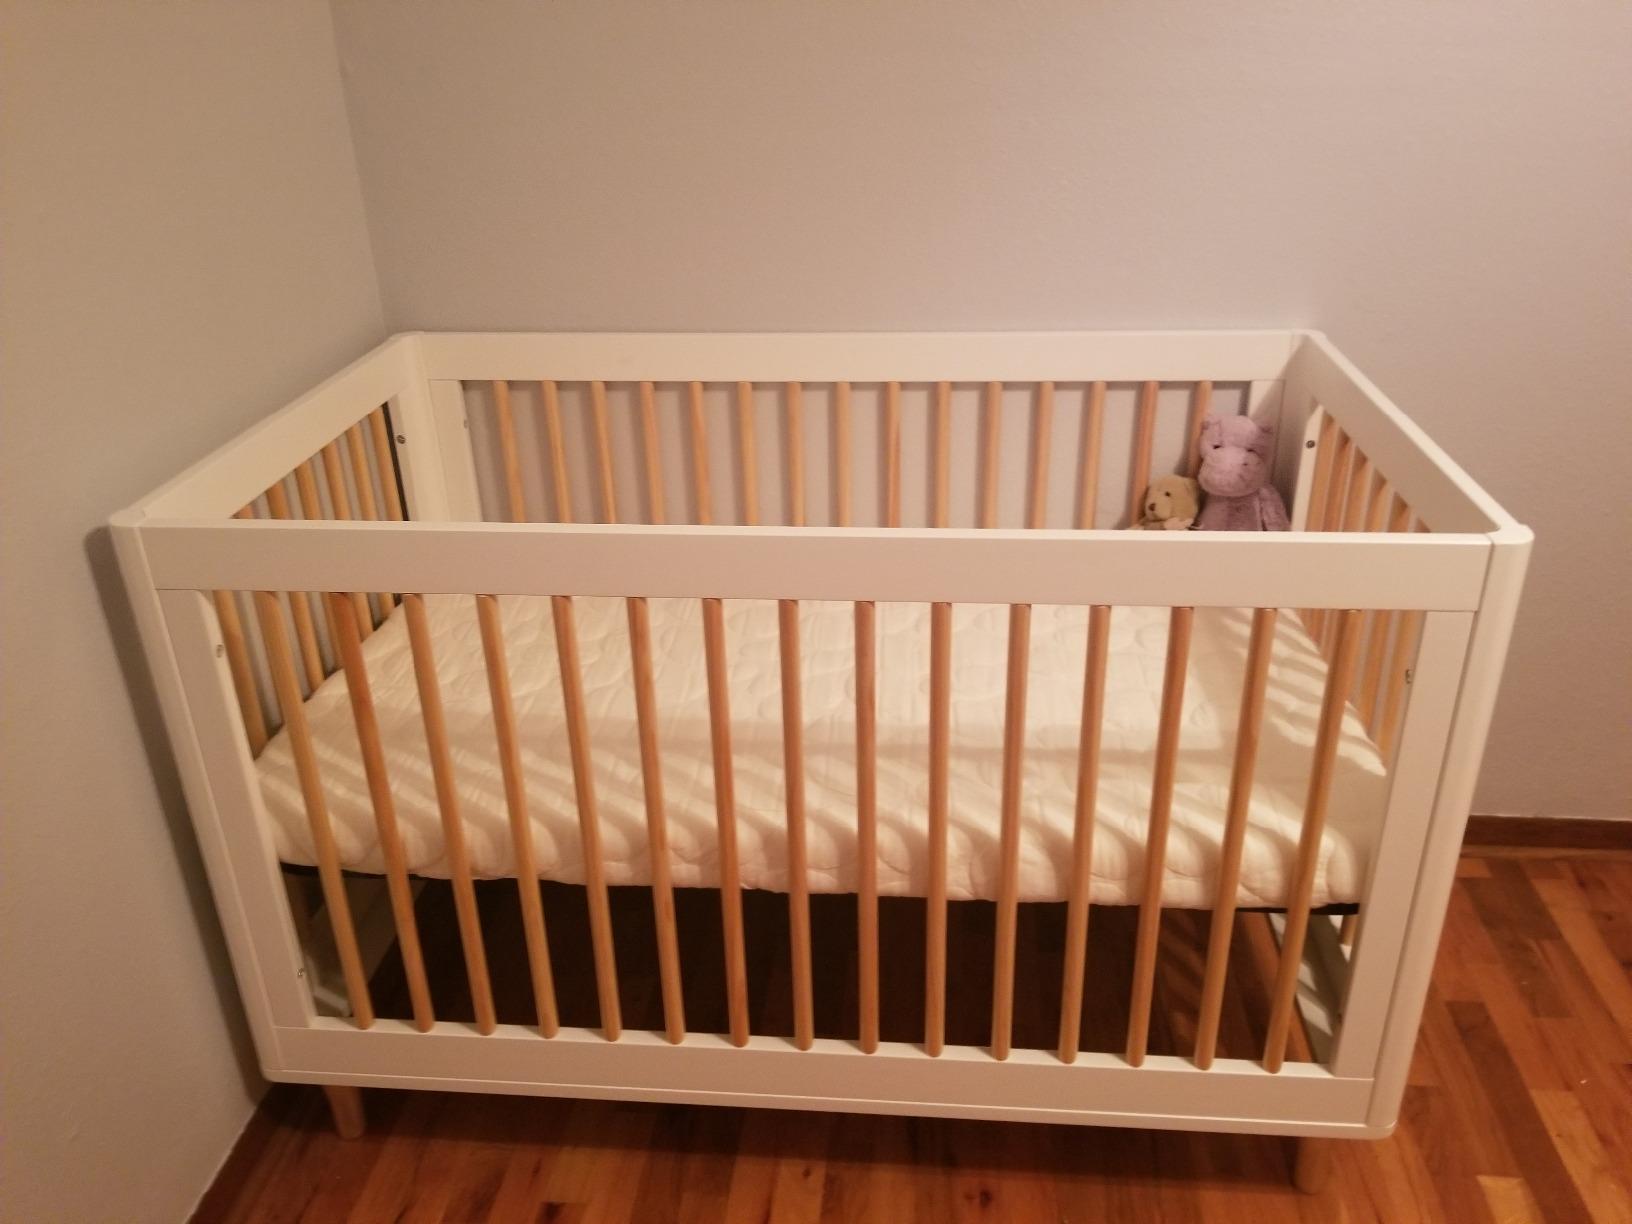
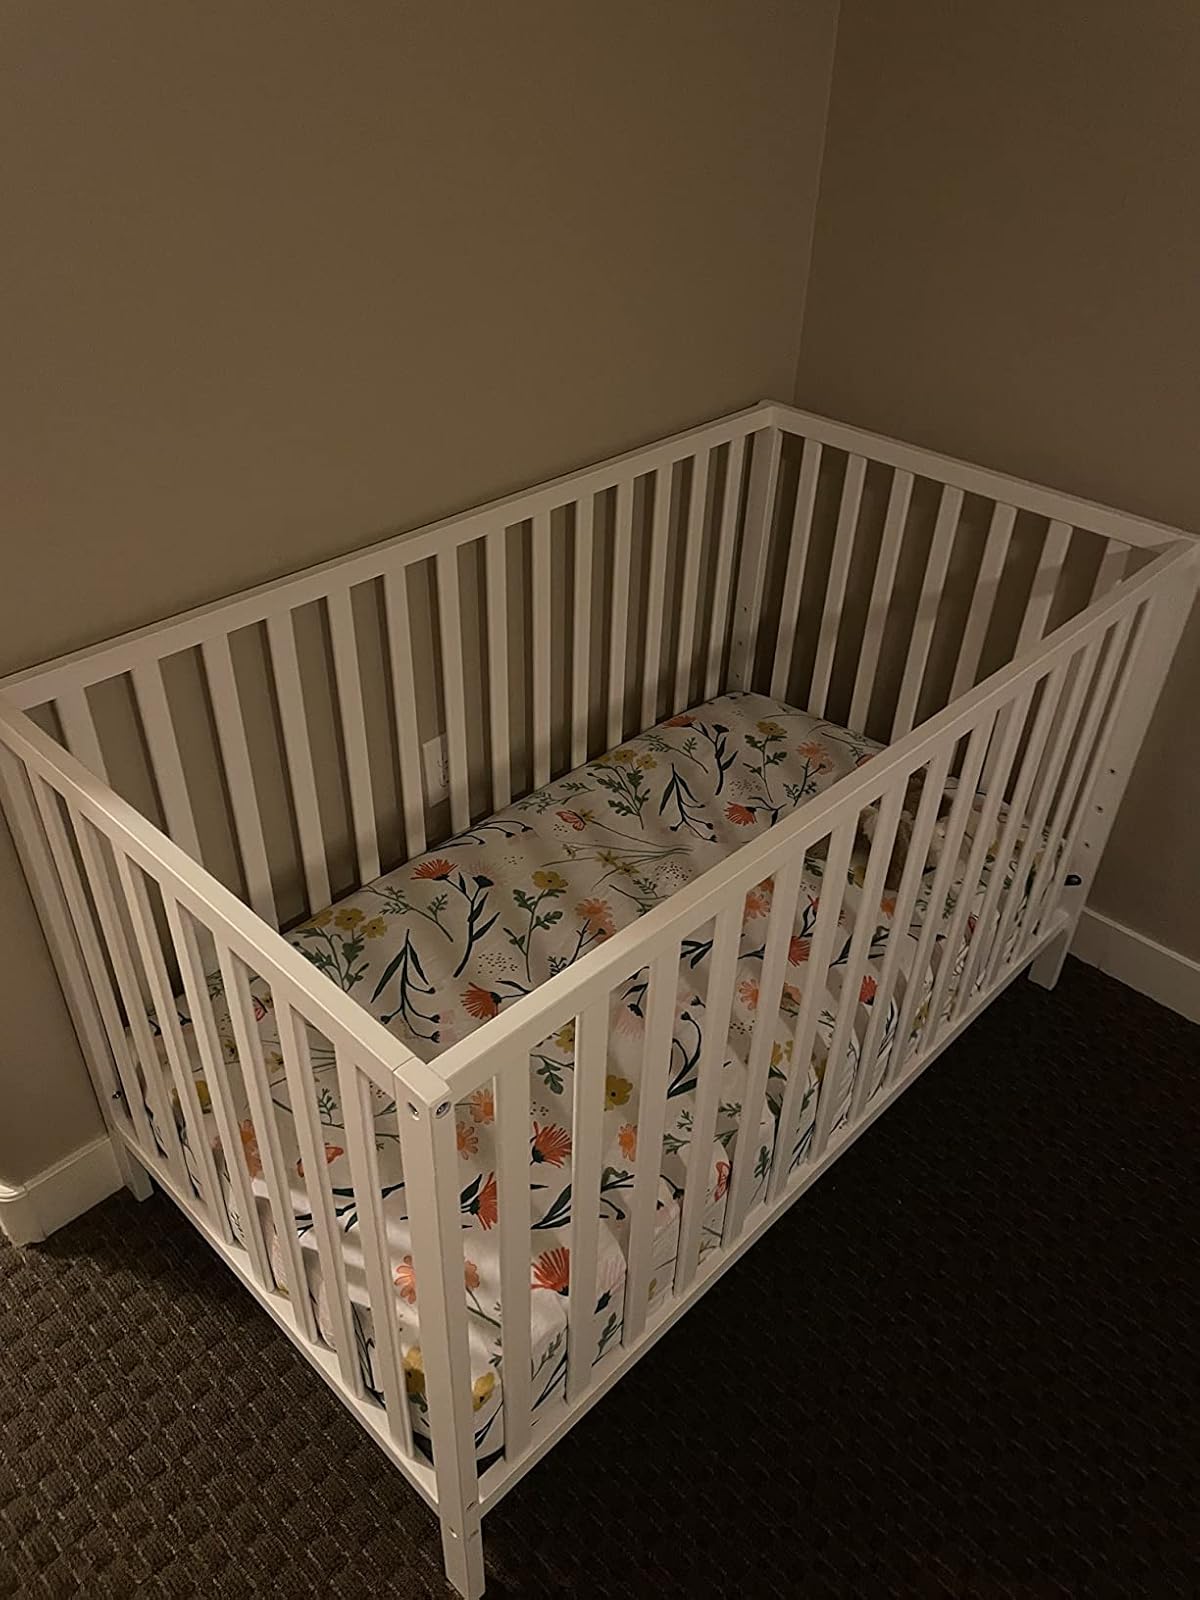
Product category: products_crib
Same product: no